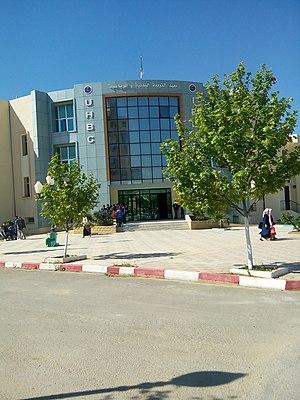
Université de chlef
L'Université Hassiba Benbouali de Chlef, est une université publique algérienne située à Chlef, dans le nord ouest du pays. Fondée en 2001, elle porte le nom de Hassiba Ben Bouali, une martyre algérienne.